List of former Royal Air Force stations

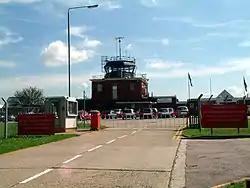
London Biggin Hill, a former RAF station

This list of former RAF stations includes most of the stations, airfields and administrative headquarters previously used by the Royal Air Force. They are listed under any former county or country name which was appropriate for the duration of operation.